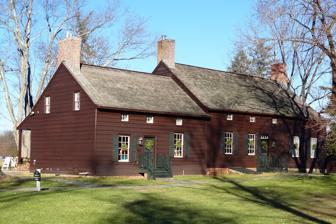
Building: Jacobus Vanderveer House
Country: United States of America
Year built: 1779
Historic house in New Jersey, United States United States historic place Jacobus Vanderveer House U.S. National Register of Historic Places New Jersey Register of Historic Places Show map of Somerset County, New Jersey Show map of New Jersey Show map of the United States Nearest city Pluckemin, New Jersey Coordinates 40°40′0″N 74°38′42″W / 40.66667°N 74.64500°W / 40.66667; -74.64500 Area 19 acres (7.7 ha) Built 1779 ( 1779 ) Architectural style Colonial, Federal NRHP reference No. 95001137 NJRHP No. 2808 Significant dates Added to NRHP September 29, 1995 Designated NJRHP July 13, 1995 The Jacobus Vanderveer House , also known as Knox House , is a U.S. Federal style house located just north of the community of Pluckemin in Bedminster Township , Somerset County , New Jersey at the junction of US 202 and 206 north of River Road. The house was added to the National Register of Historic Places on September 29, 1995, and noted as an "excellent example of a Dutch–American house". The Vanderveer /Knox House & Museum while owned by Bedminster Township, is operated under the direction of the Friends of the Jacobus Vanderveer House, a 501-C3 non-profit organization. The Jacobus Vanderveer House is situated on part of the 218 acres (0.88 km 2 ) that make up River Road Park. The house was thought to be built somewhere in the mid-1770s by James (Jacobus) Vanderveer, son to Jacobus Vanderveer after the property was willed to him by his father. The house is notable as being the headquarters for General Henry Knox during the second Middlebrook encampment during the Revolutionary War (1778–79). Knox was in command of the Continental Army Artillery Cantonment, what is now known as America's first military training academy, the forerunner to the United States Military Academy at West Point . What was then known as the Pluckemin Continental Artillery Cantonment Site is near the Vanderveer/Knox house, which happens to be the only remaining original structure on the fringe of the cantonment. Each year, the Jacobus Vanderveer House hosts a "colonial christmas" event to raise funds for the ongoing maintenance and preservation of the historic site. The event includes tree-lighting ceremony, traditional christmas decorations and other festivities. See also Other houses used as headquarters during the second Middlebrook encampment (1778–79): Wallace House – General George Washington Van Veghten House – General Nathanael Greene Van Horne House – General William Alexander, Lord Stirling Staats House – General Friedrich Wilhelm von Steuben References